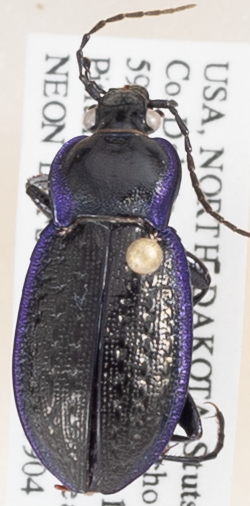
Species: Carabus serratus
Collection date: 2018-09-04
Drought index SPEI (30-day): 0.03
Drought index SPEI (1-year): -0.142
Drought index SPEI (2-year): -0.492